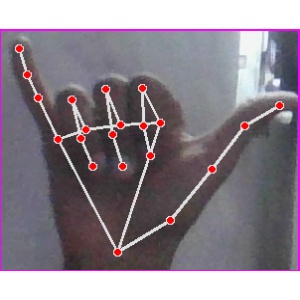
अक्षर: य